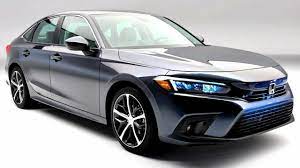
Vehicle type: Cars